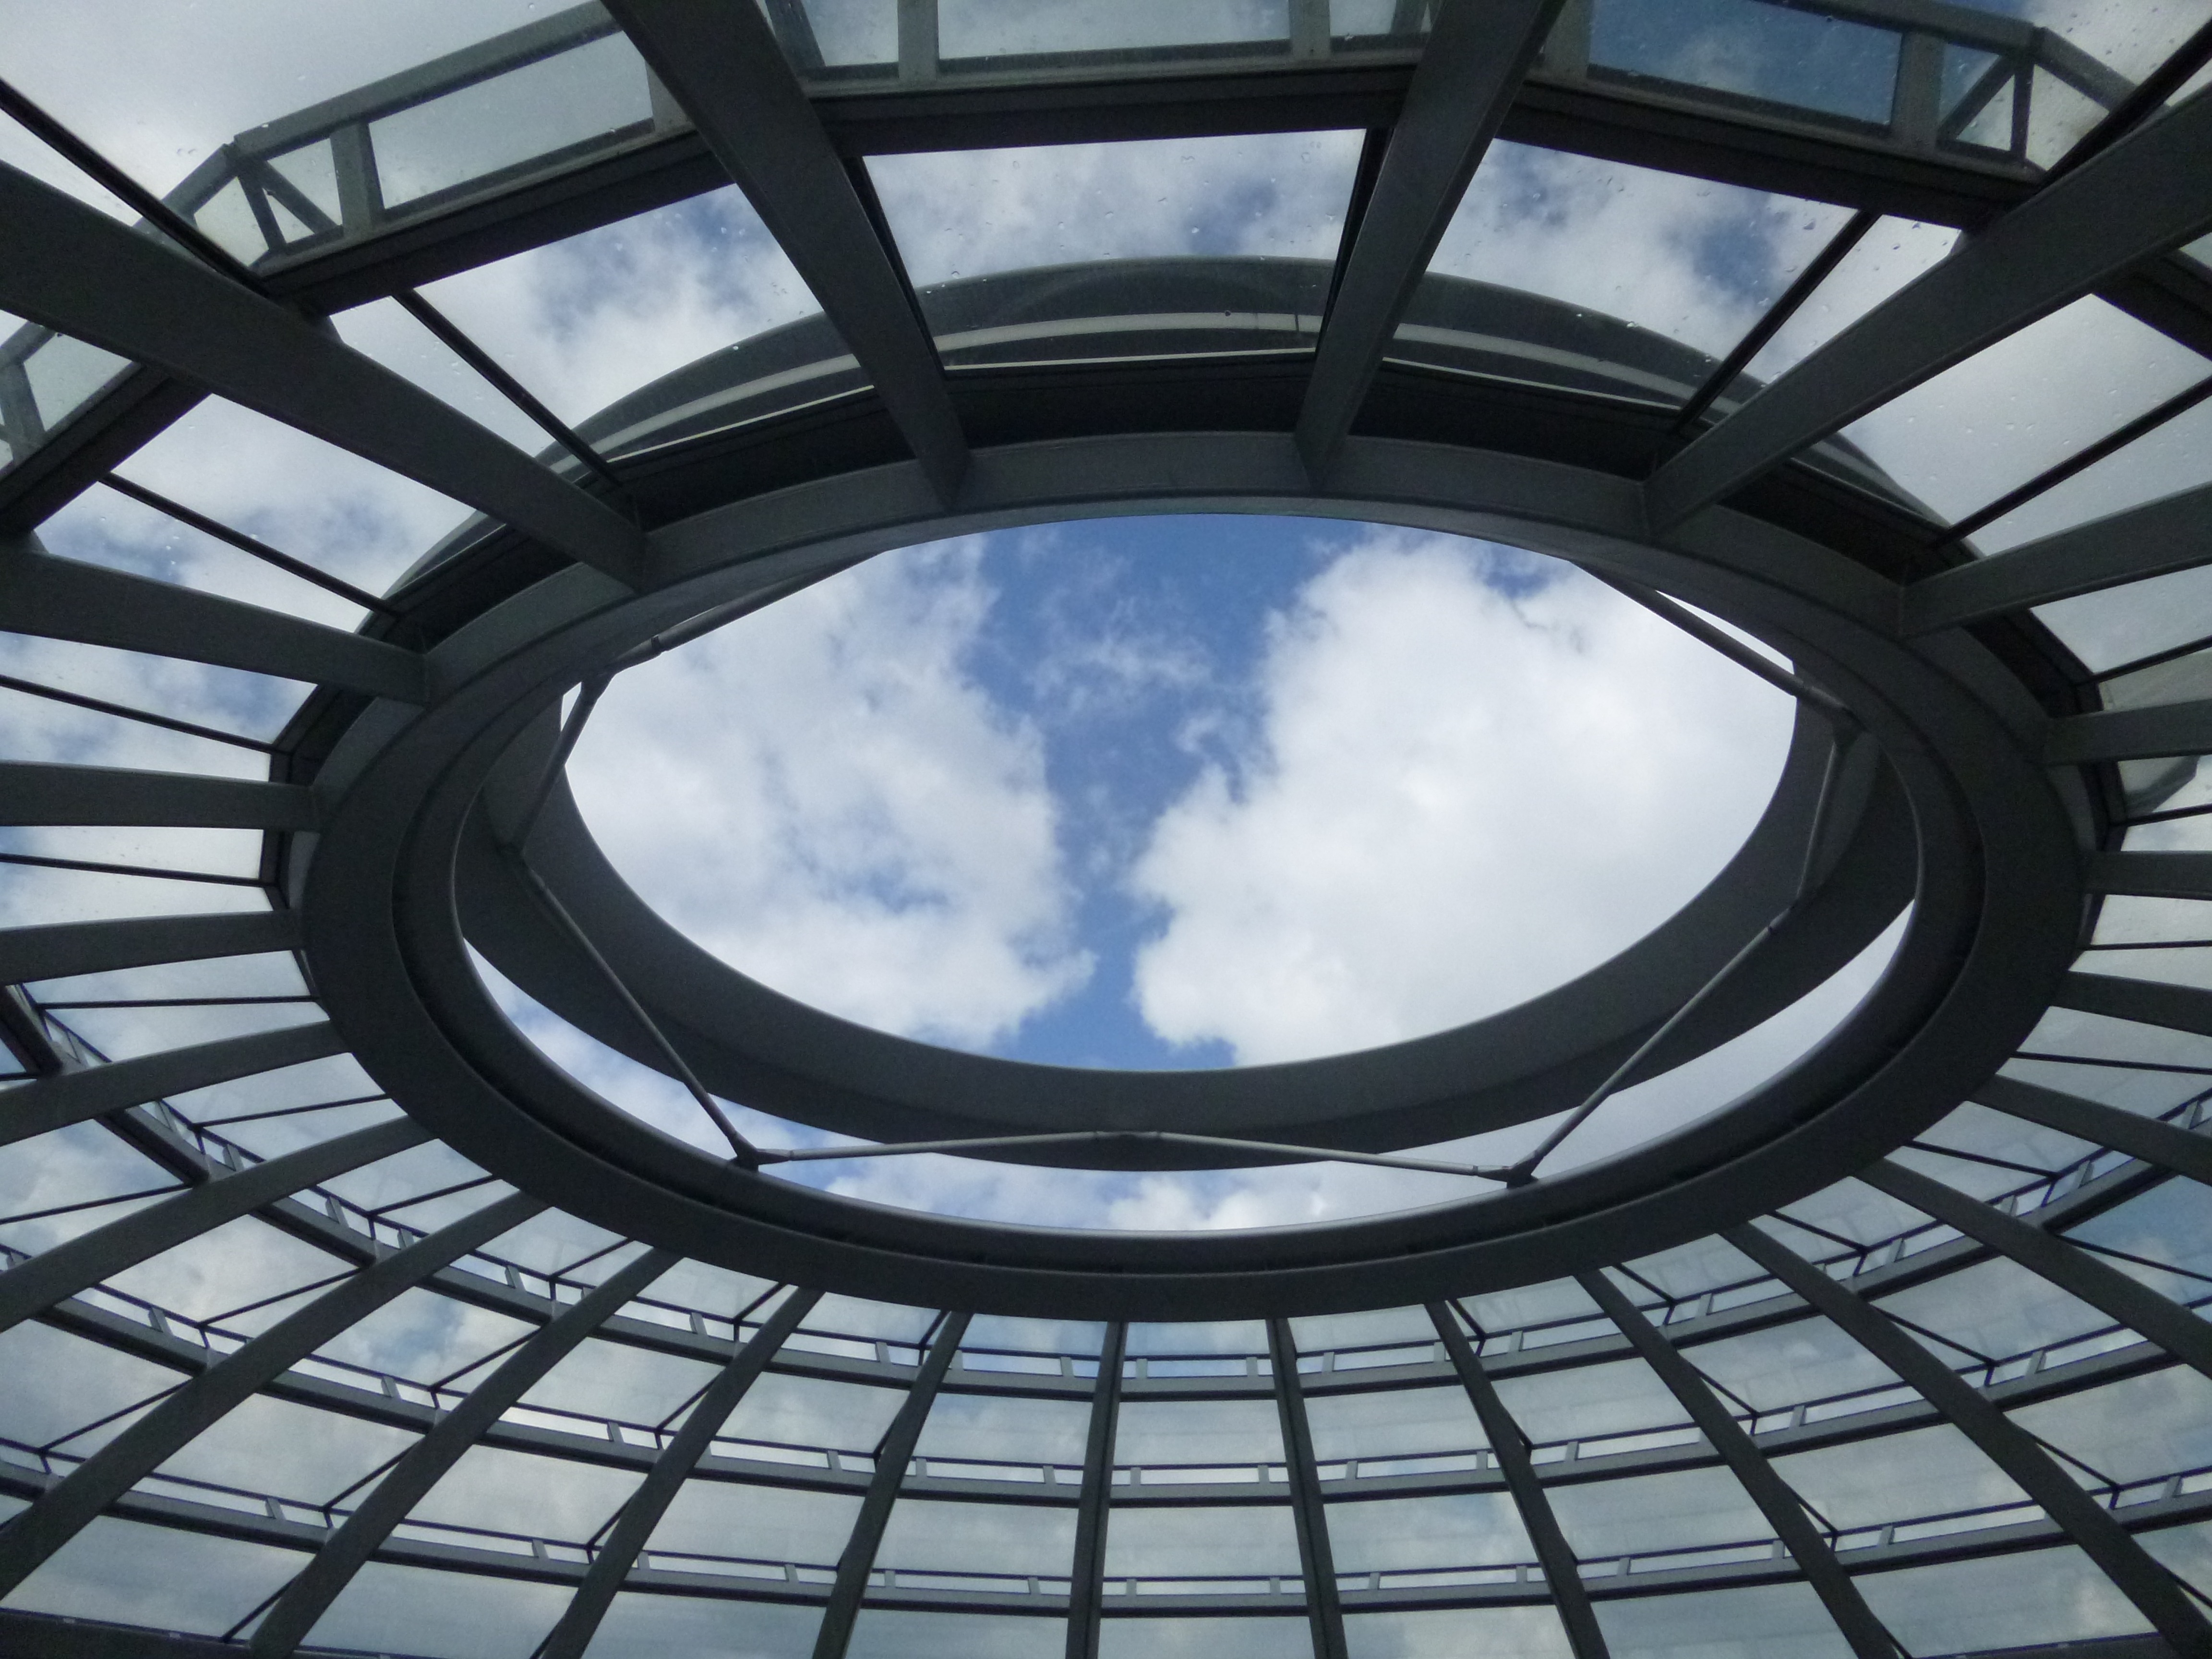
architecture, structure, sky, wheel, spiral, window, glass, building, ceiling, facade, lighting, circle, clouds, symmetry, dome, daylighting, empire tags dome, architecture berlin